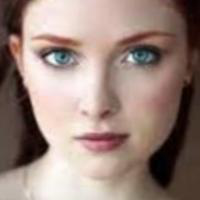
Age group: age 21-30